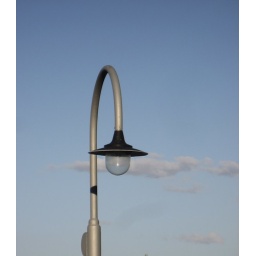
I like the cloud within the lamp bulb